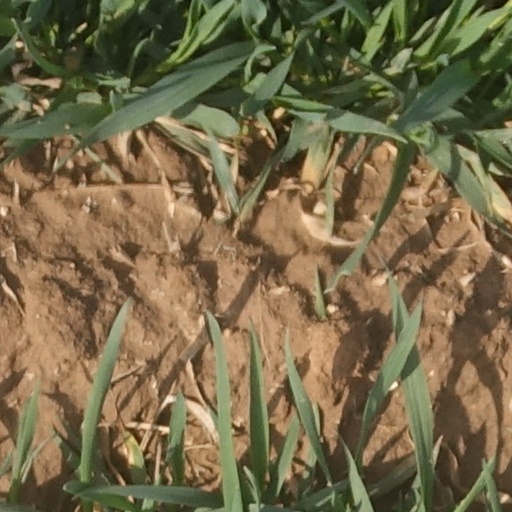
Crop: wheat